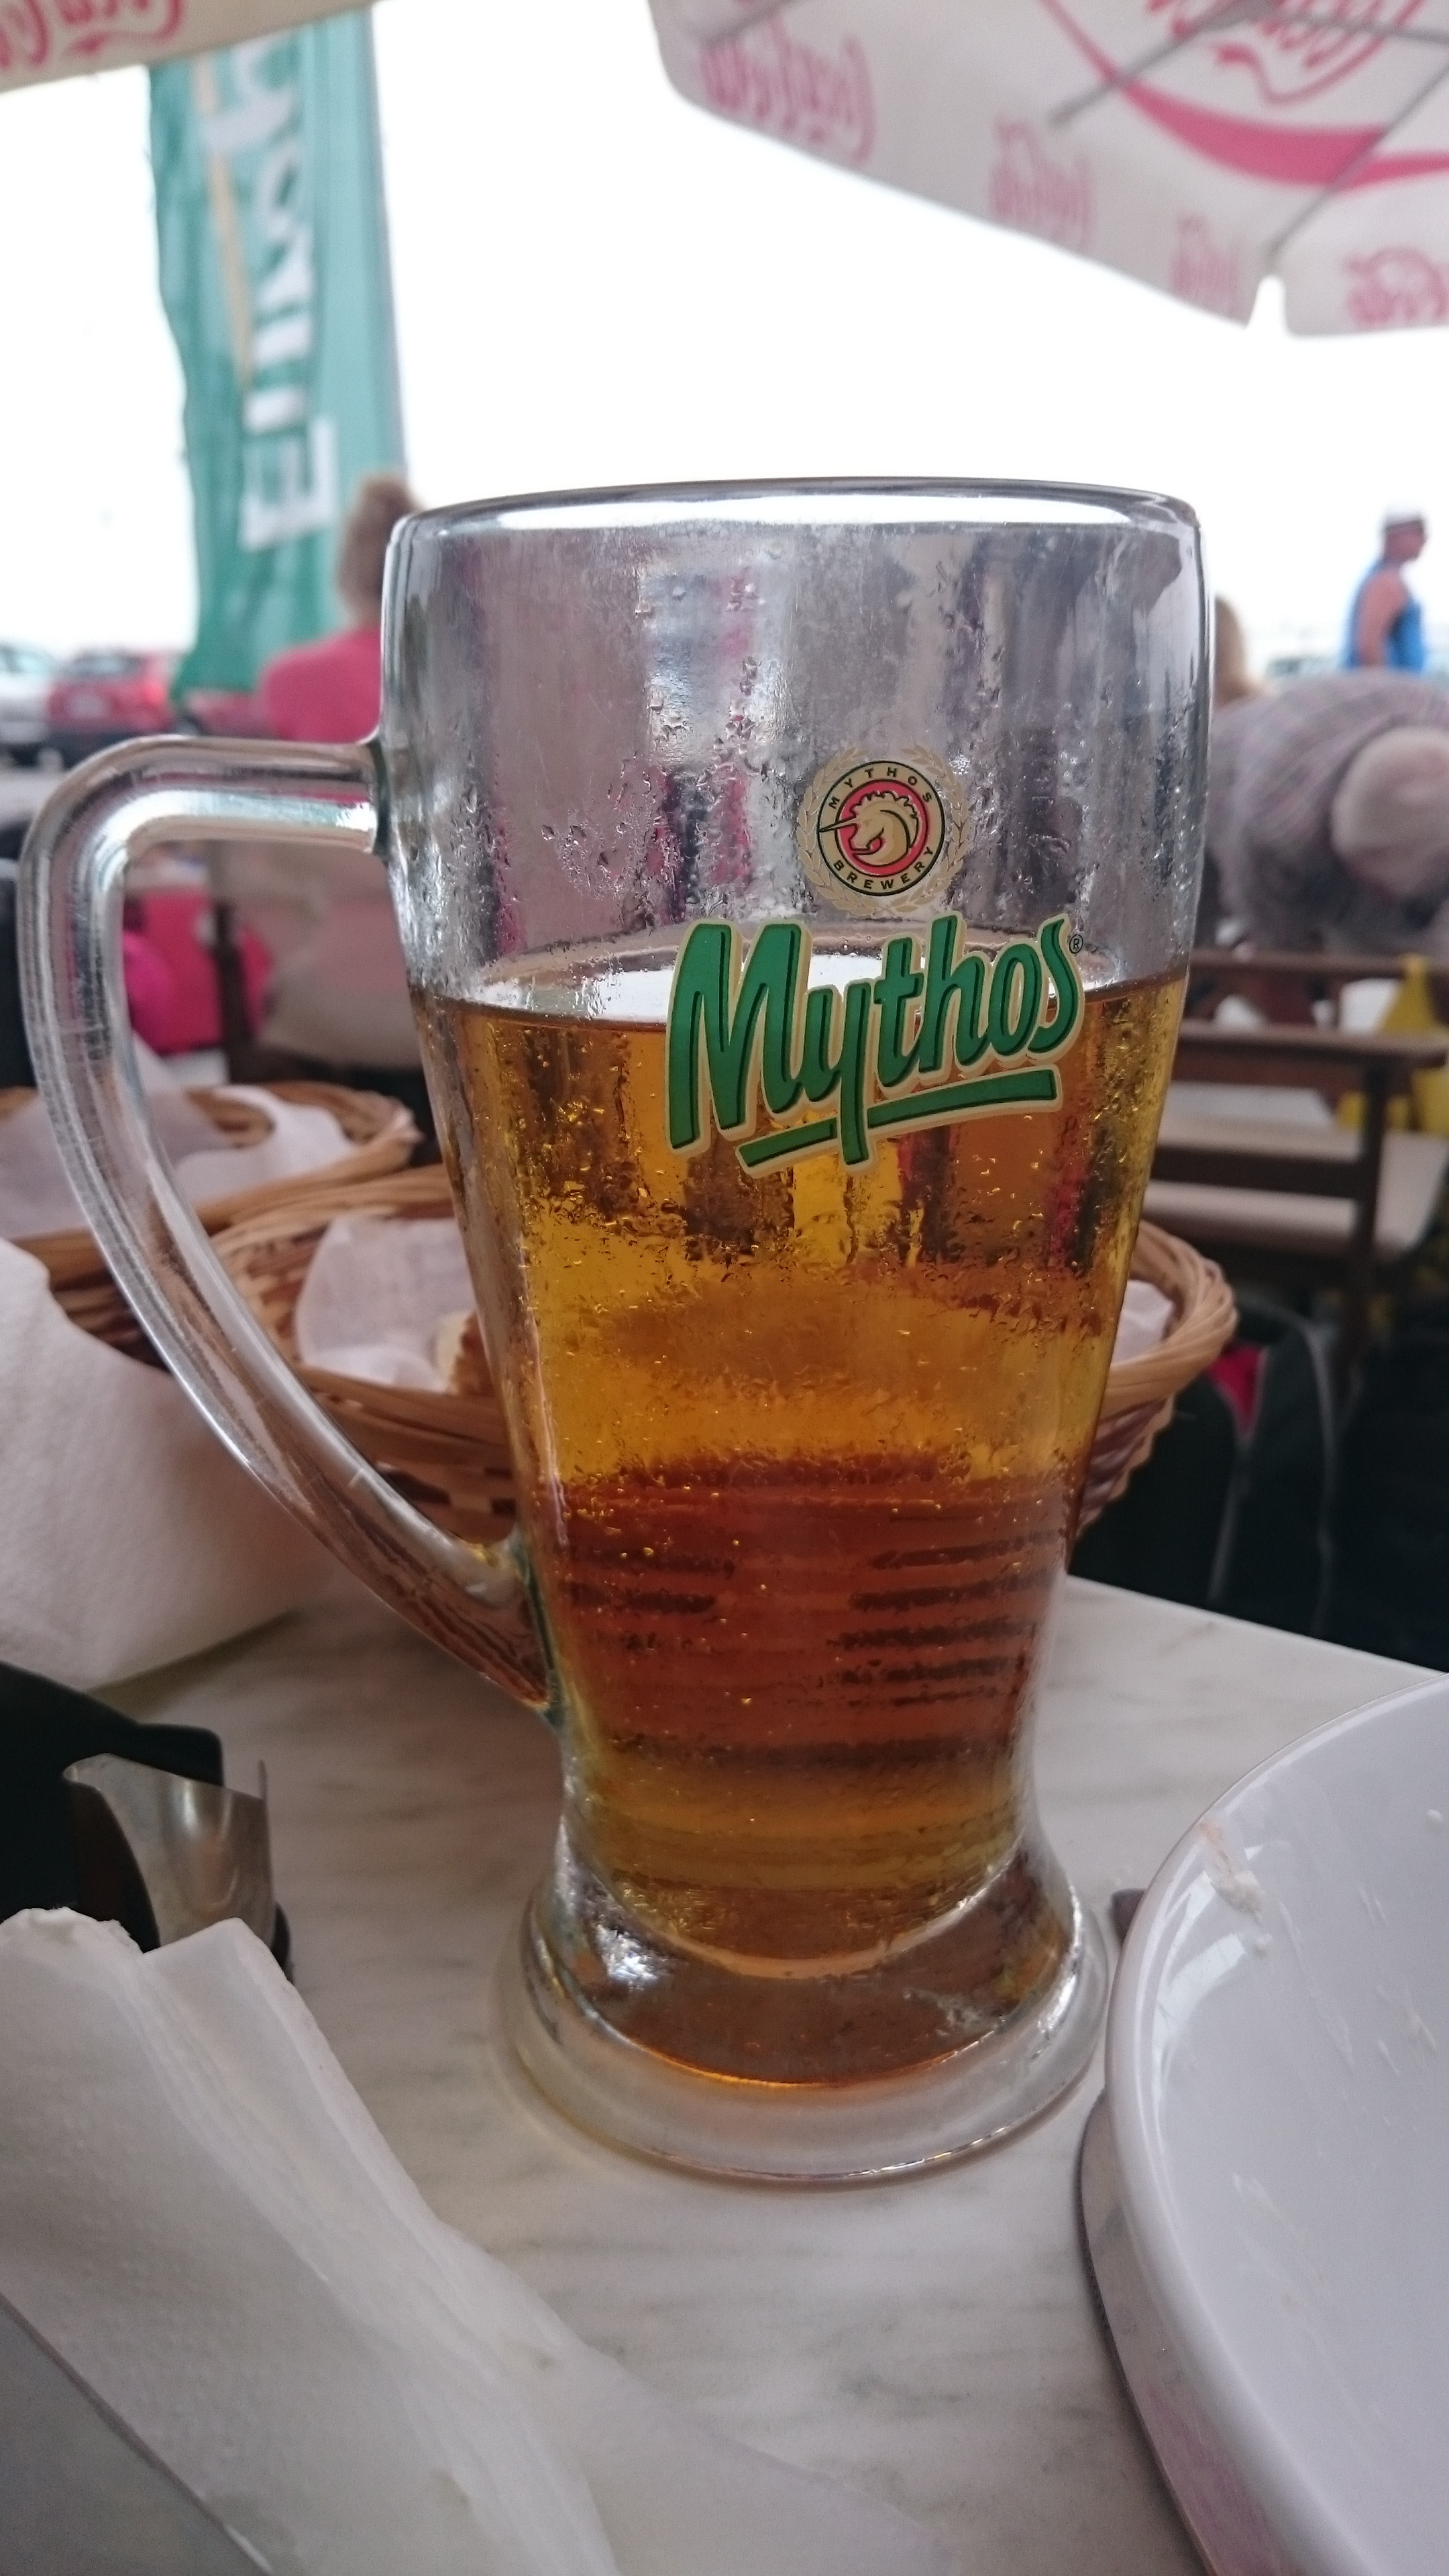
bar, drink, beer, liqueur, alcoholic beverage, beer glass, distilled beverage, pint us, greek beer, mythos